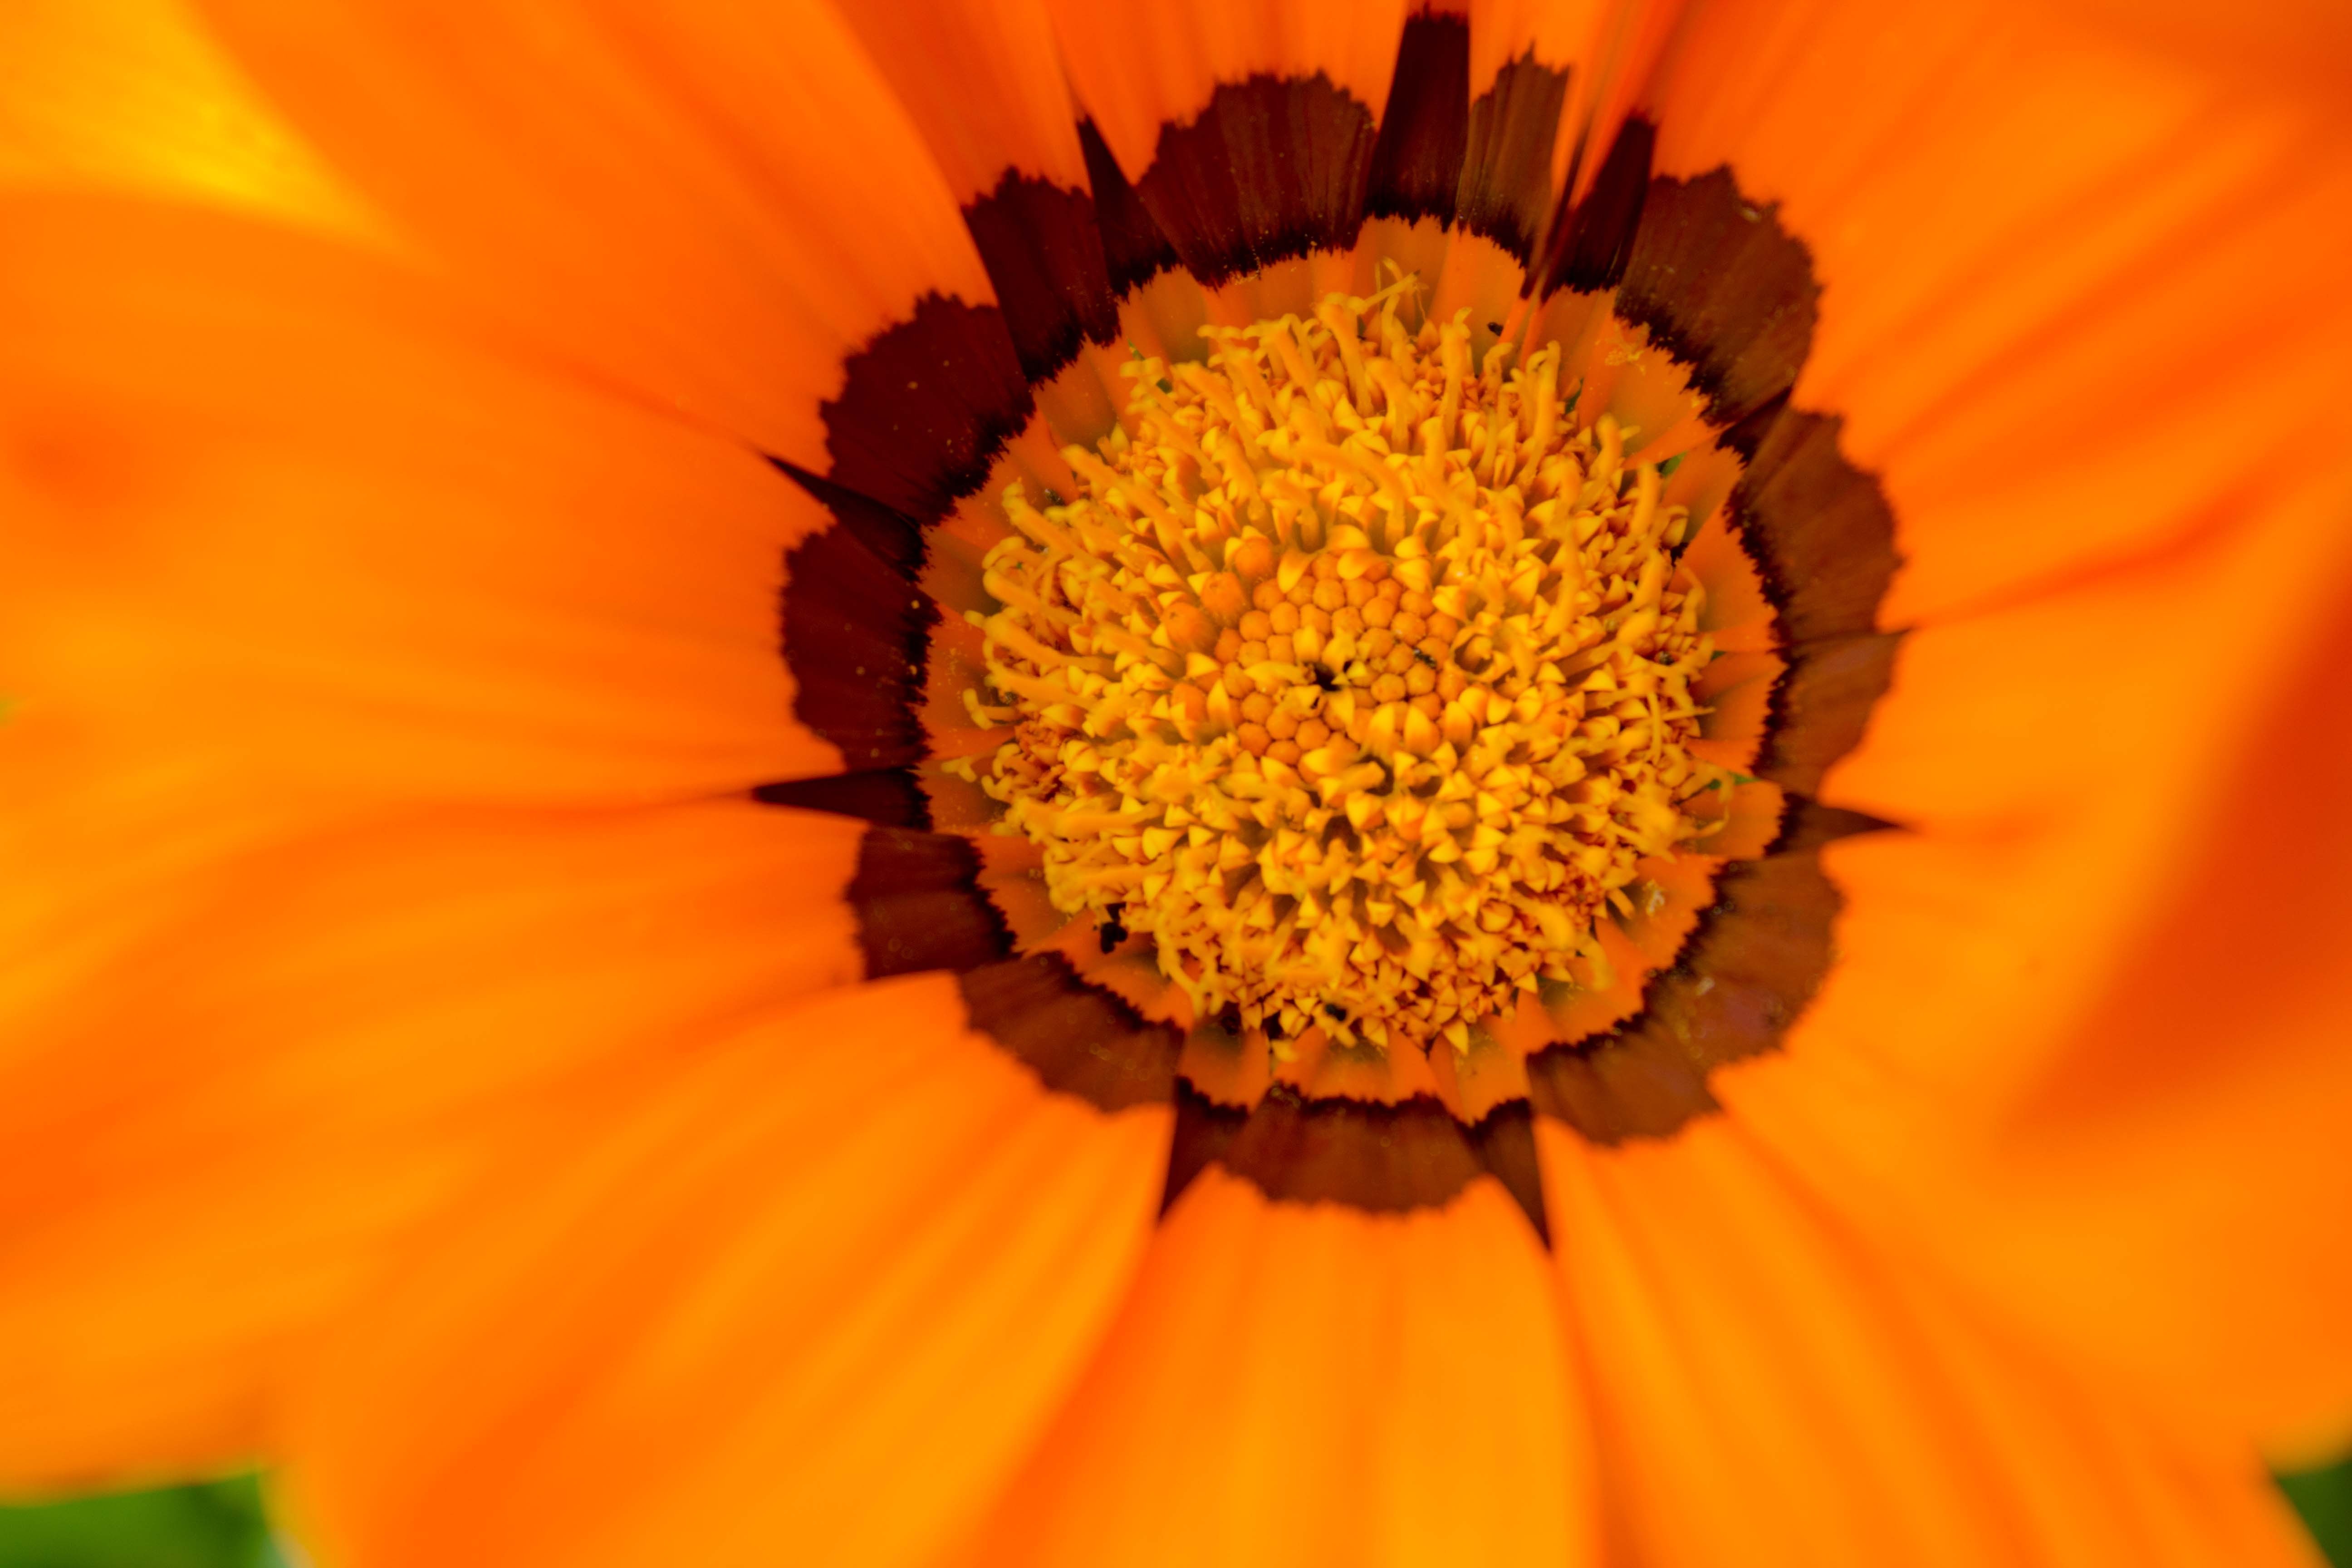
blossom, plant, flower, petal, bloom, yellow, flora, yellow flower, close up, seeds, macro photography, flowering plant, daisy family, annual plant, plant stem, land plant